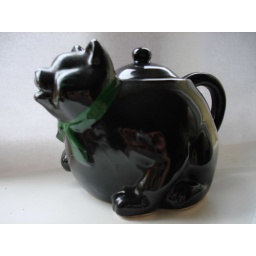
A cat shaped tea pot bought in a charity shop on the Walworth Road, London in September 2007.